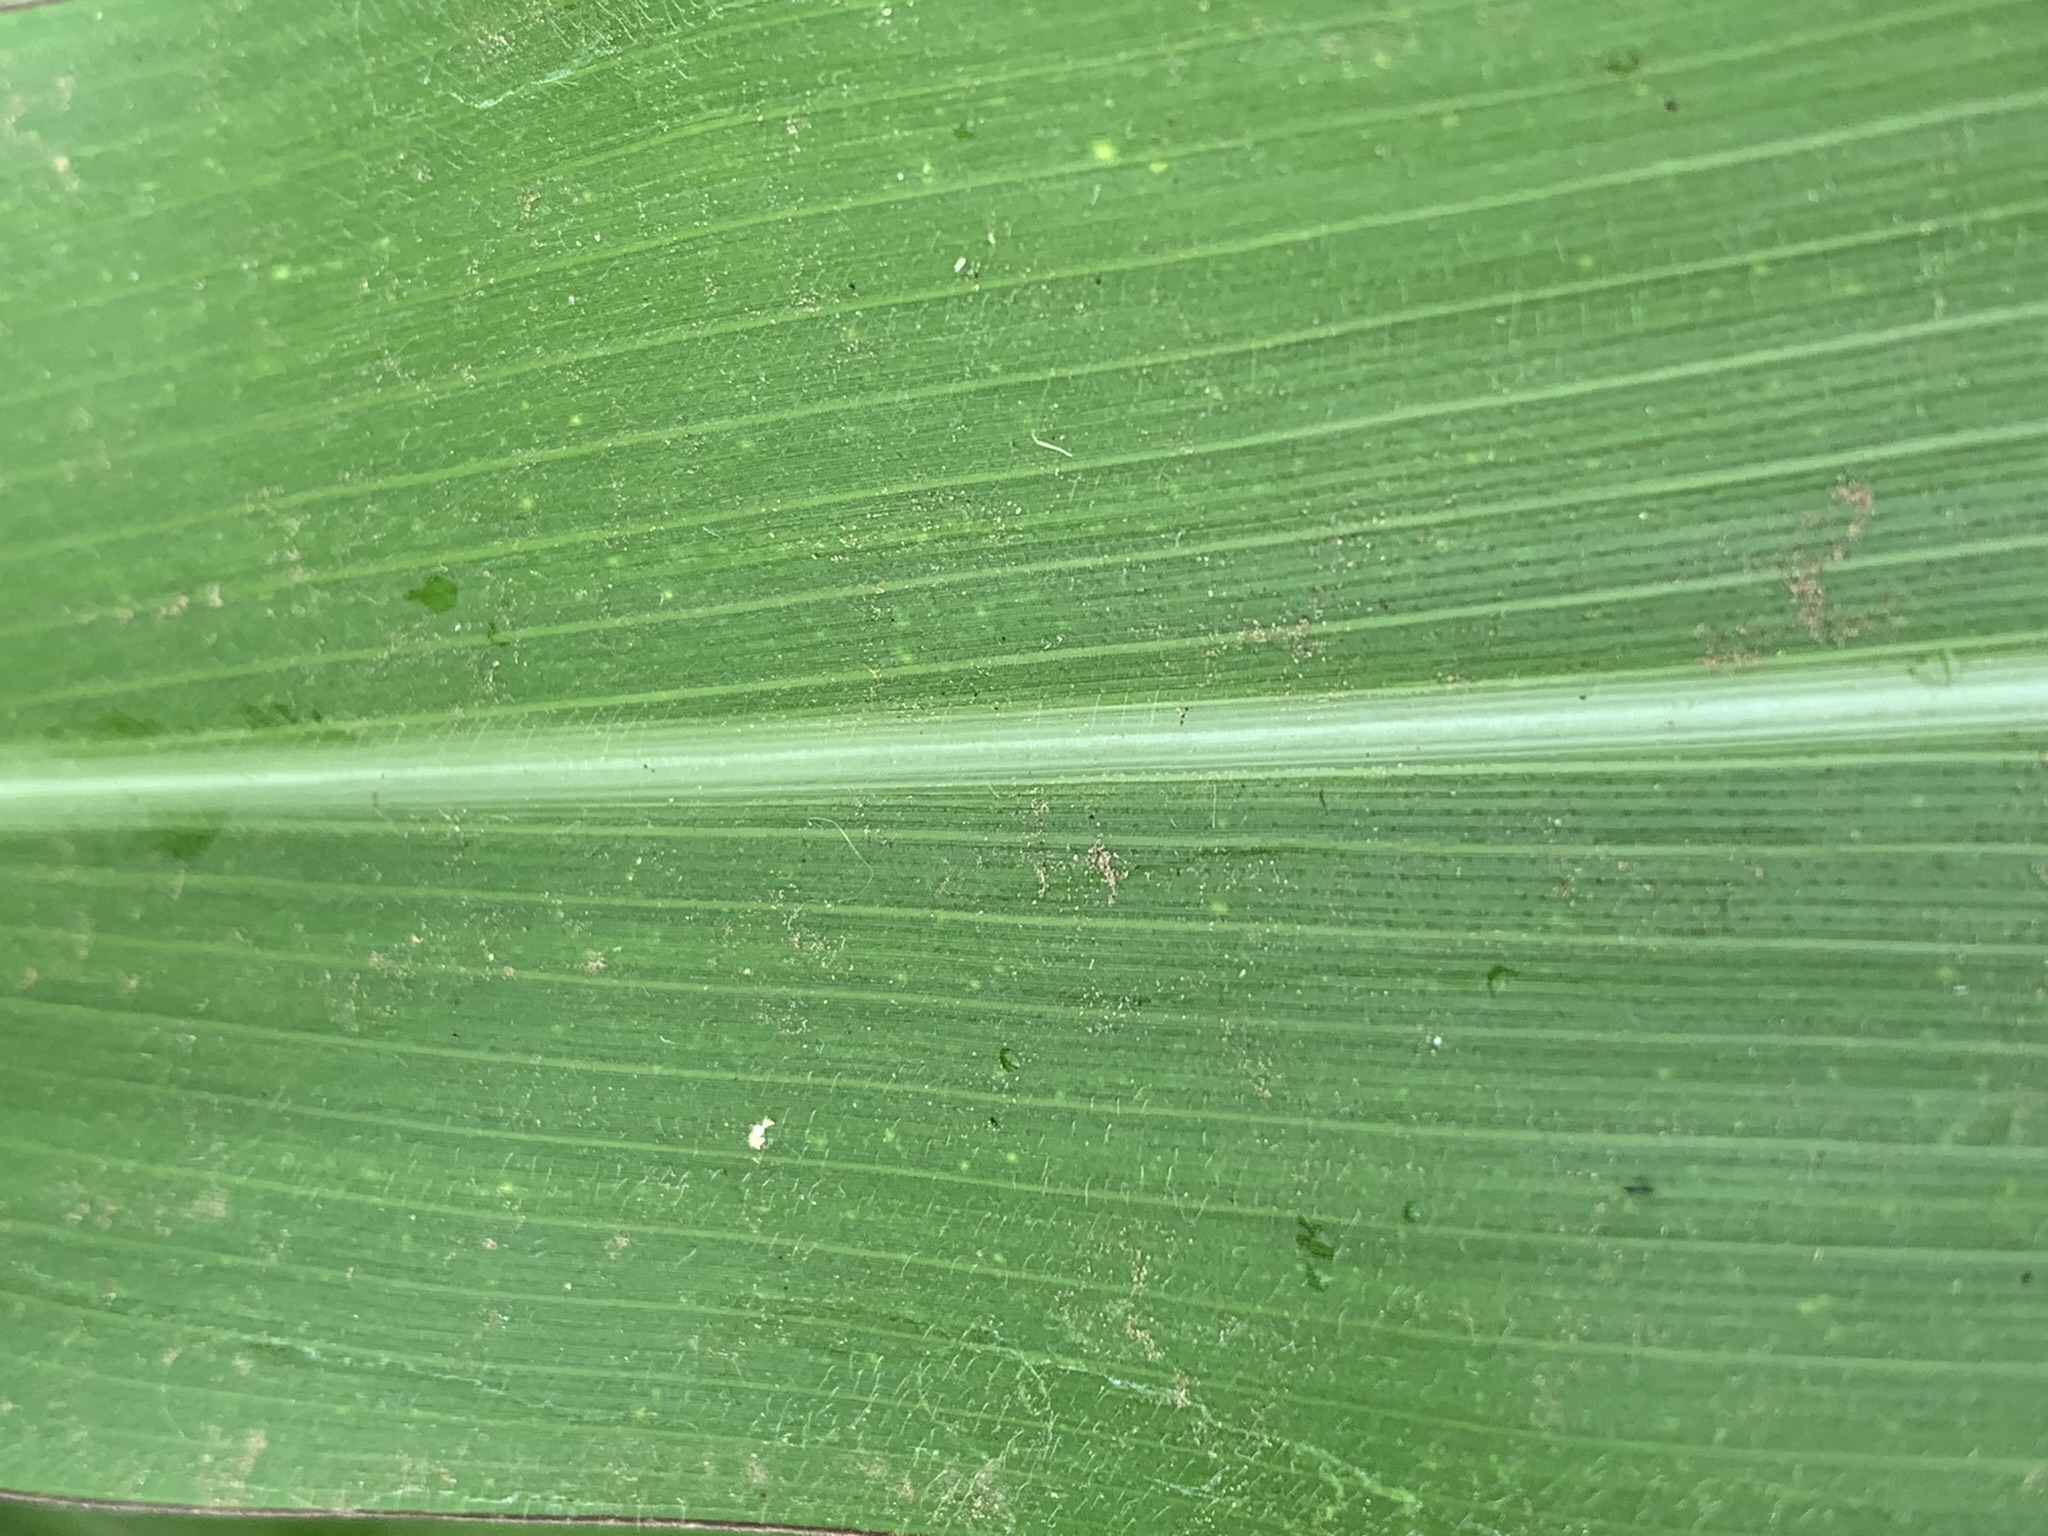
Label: Healthy